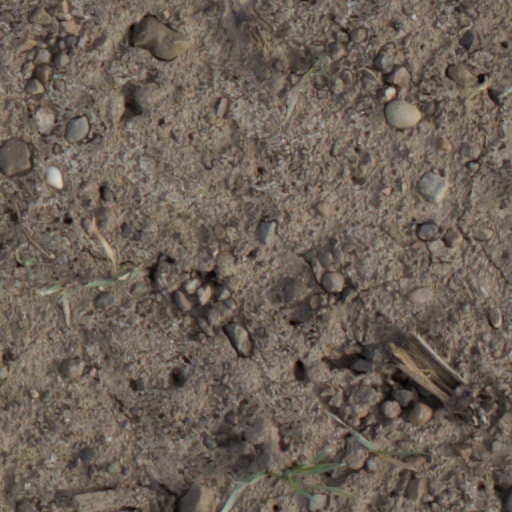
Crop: wheat